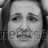
Emotion: sad